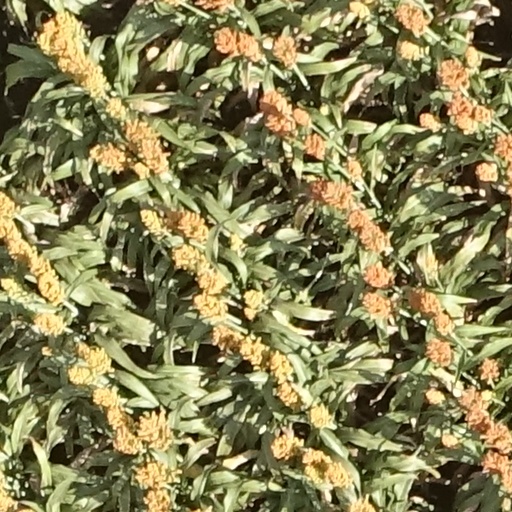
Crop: sorghum